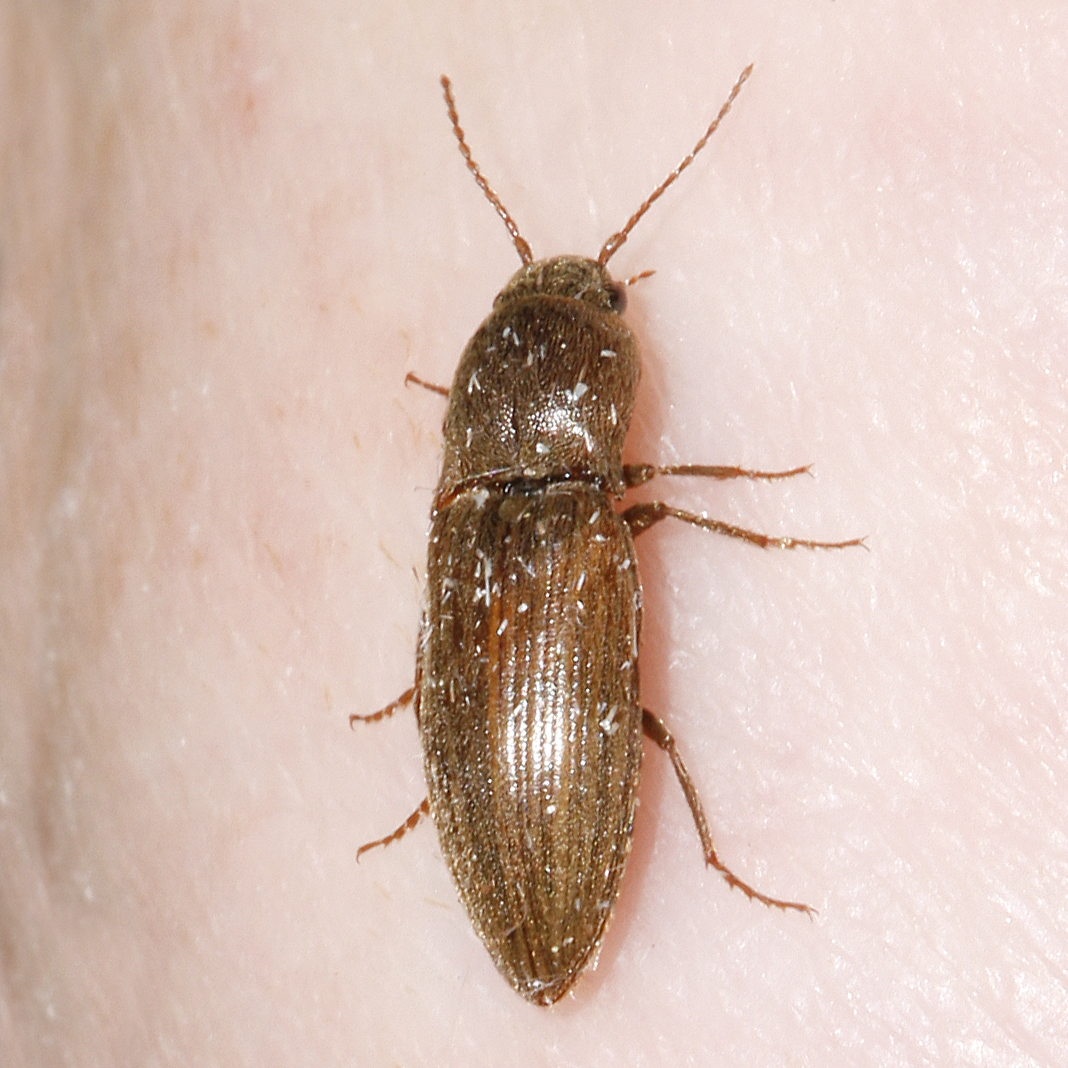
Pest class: clickbeetles_wireworms